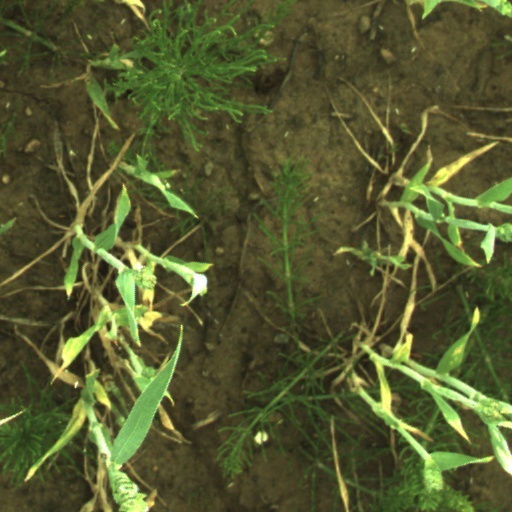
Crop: wheat